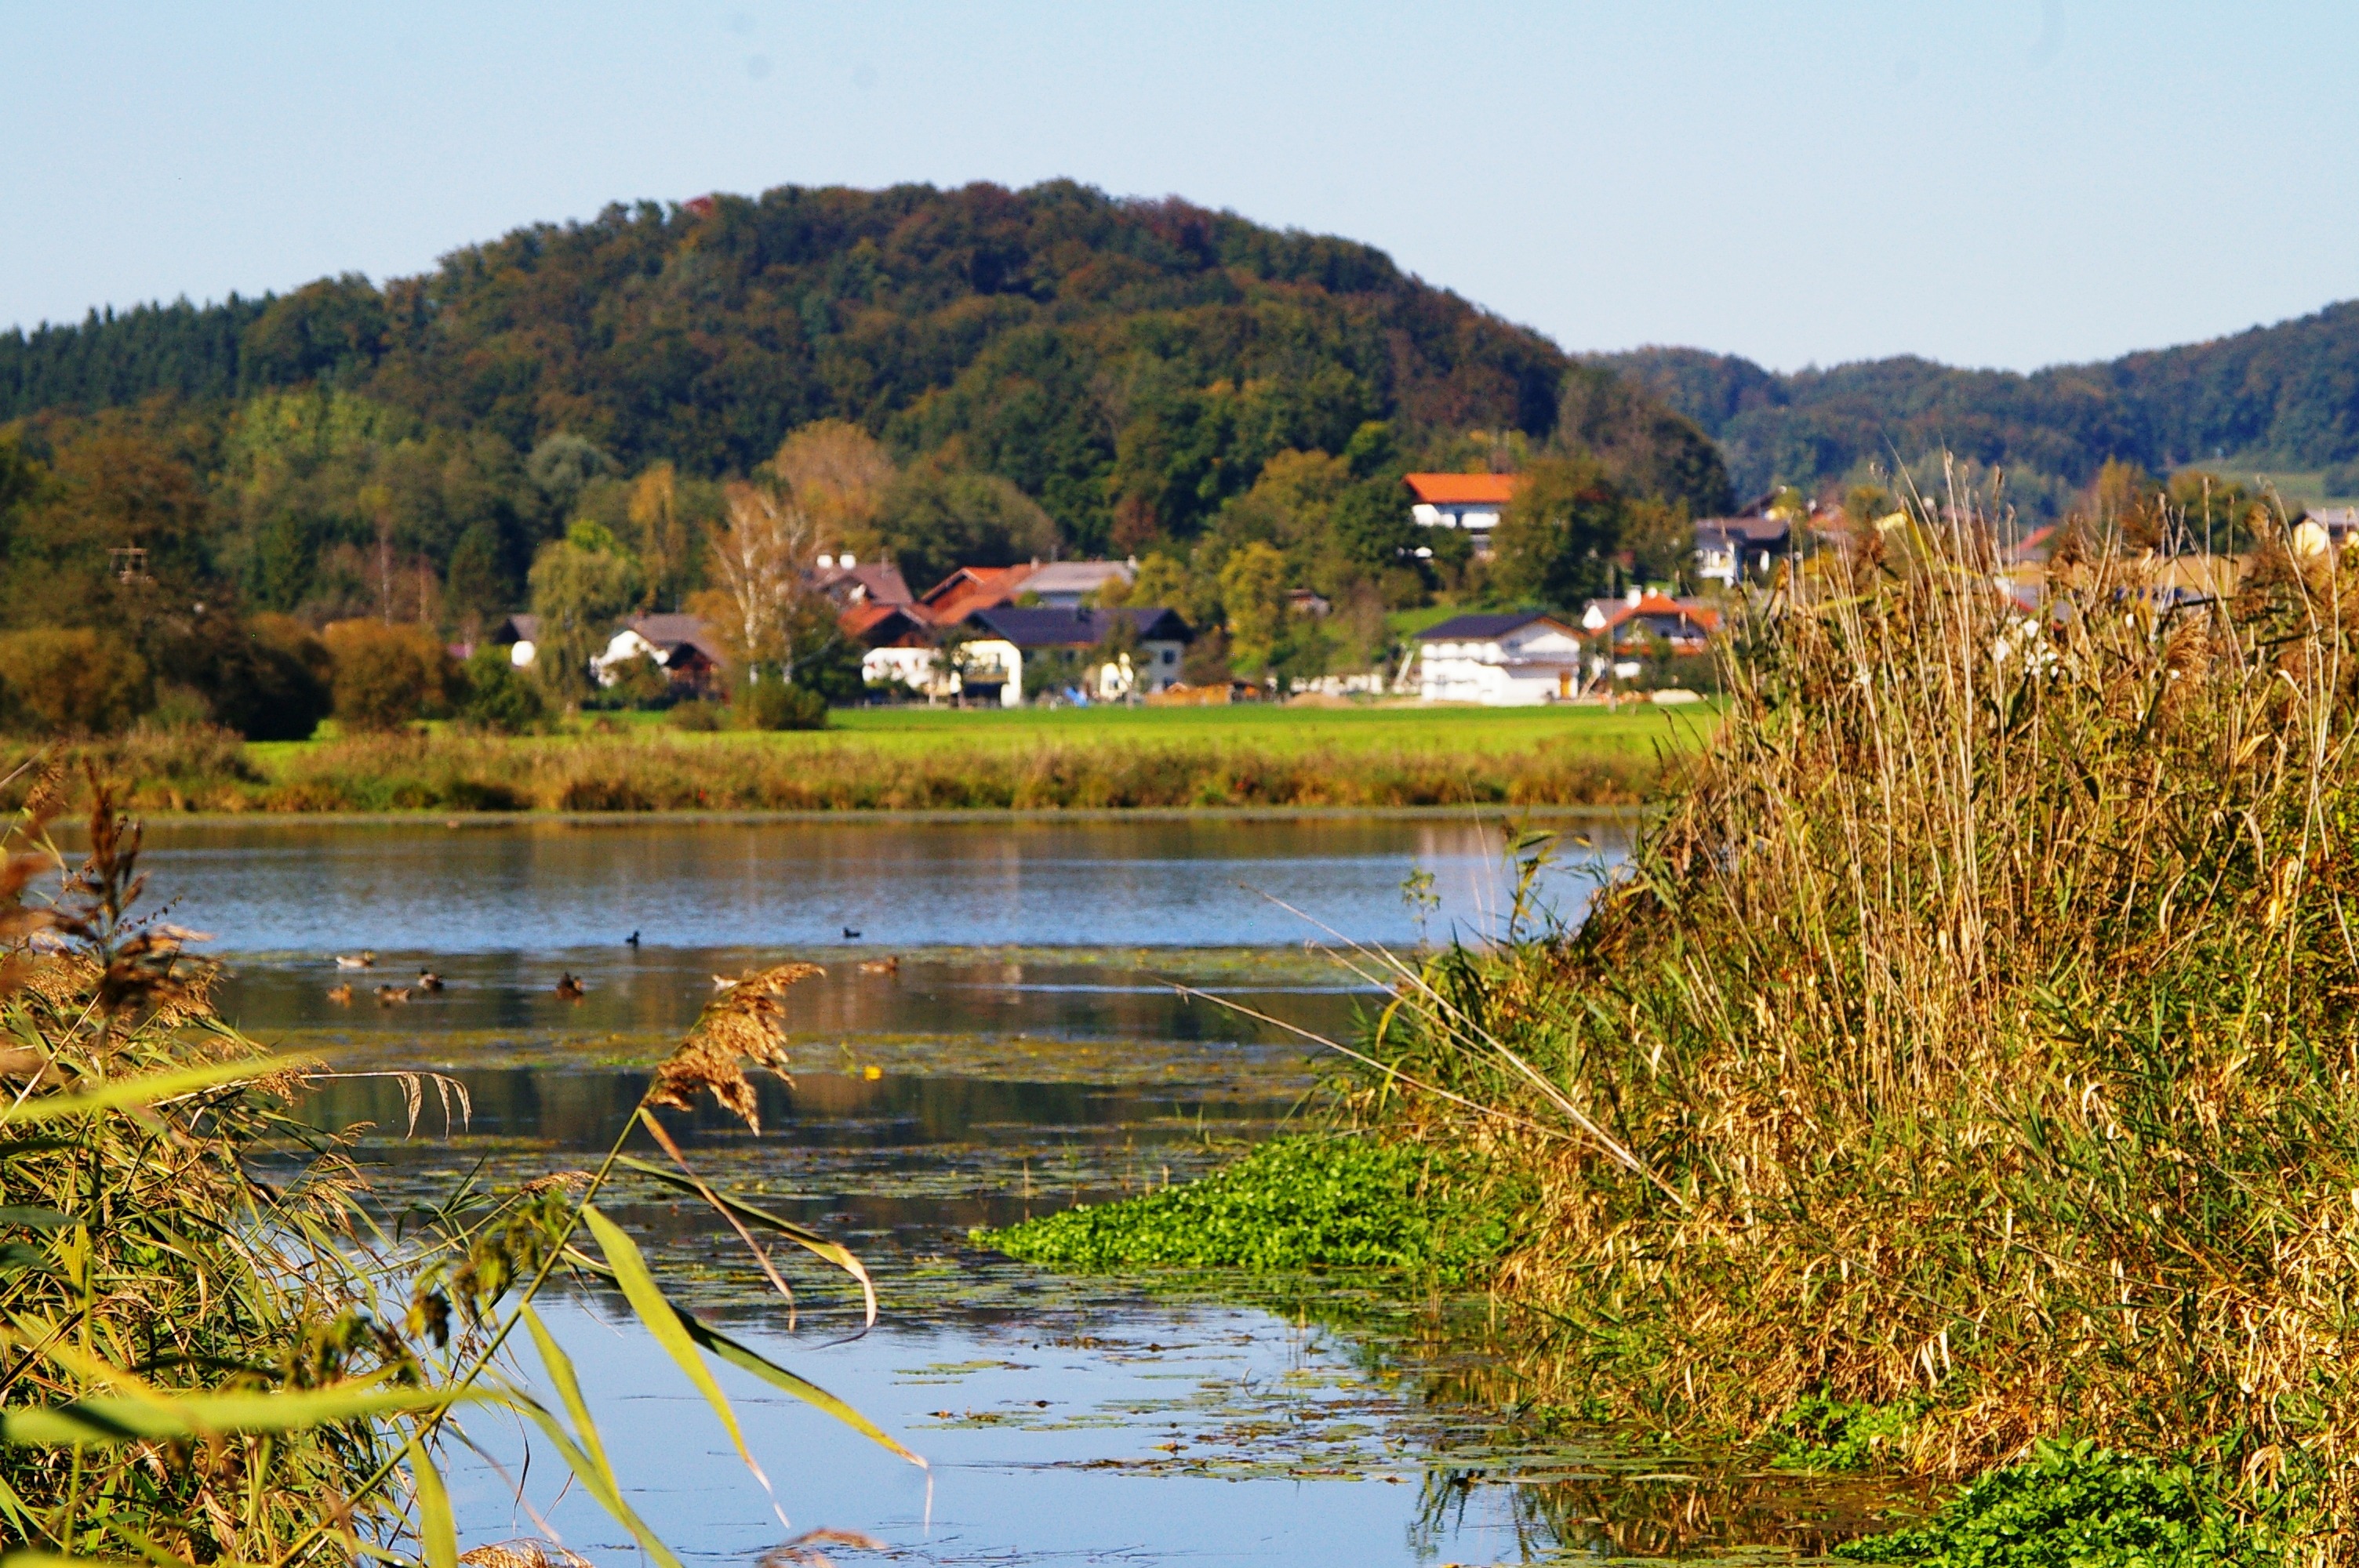
landscape, tree, water, nature, grass, marsh, wilderness, mountain, sky, countryside, fall, lake, town, river, country, shoreline, village, pond, foliage, rural, reflection, autumn, reservoir, colorful, plants, body of water, austria, outside, clouds, colors, mountains, wetland, reflections, loch, rural area